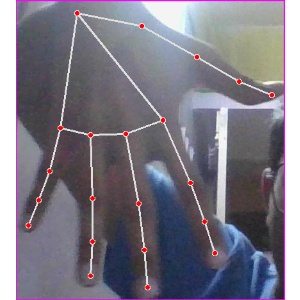
अक्षर: ढ